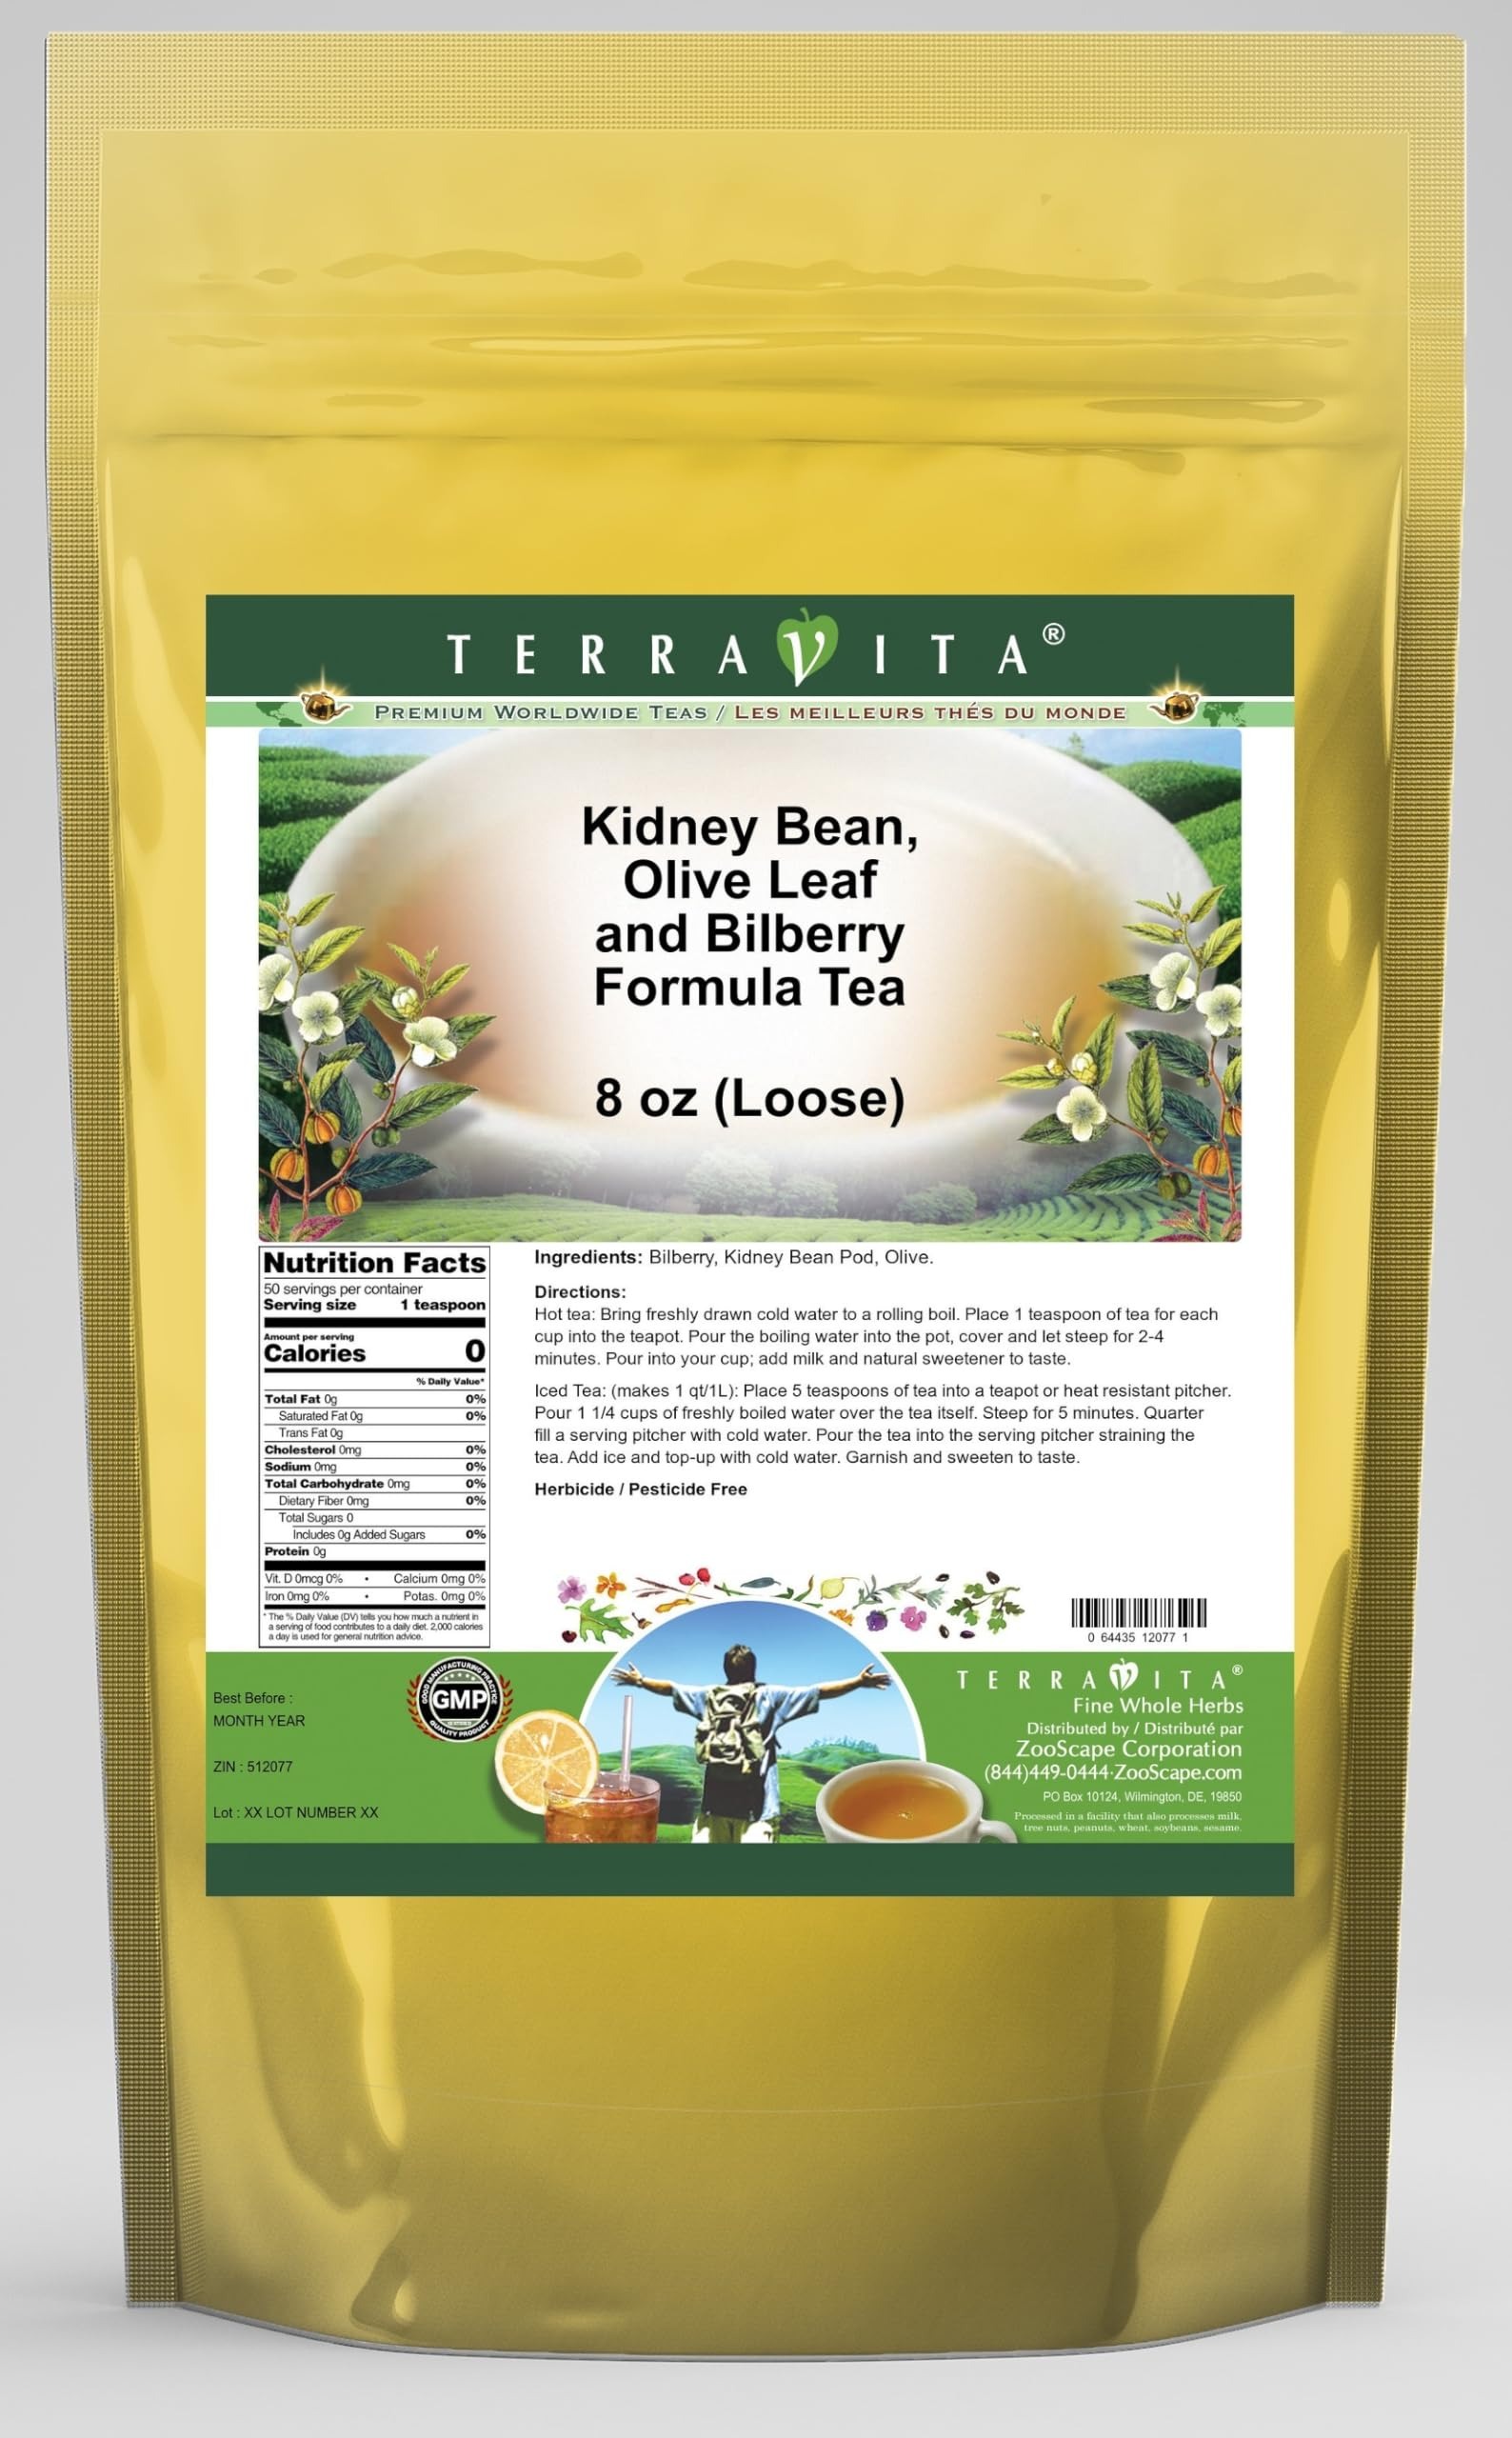
Item Name: Kidney Bean, Olive Leaf and Bilberry Formula Tea (Loose) (8 oz, ZIN: 512077) - 2 Pack
Bullet Point 1: Kidney Bean, Olive Leaf and Bilberry Formula Tea (Loose) (8 oz, ZIN: 512077)
Bullet Point 2: No fillers.
Bullet Point 3: Manufacturer: TerraVita
Bullet Point 4: Size: 8 oz
Bullet Point 5: Loose Leaf Herbal Tea - Packed in a convenient upright pouch!
Product Description: Kidney Bean, Olive Leaf and Bilberry Formula Tea (Loose) (8 oz, ZIN: 512077)<BR><BR>Packaged in the United States in a GMP certified facility (Good Manufacturing Practice).<BR><BR>No fillers.<BR><BR>Manufacturer: TerraVita<BR><BR>Size: 8 oz<BR><BR>Loose Leaf Herbal Tea - Packed in a convenient upright pouch!<BR><BR>Ingredients: Bilberry, Kidney Bean Pod, Olive
Value: 16.0
Unit: Ounce

Price: 48.87